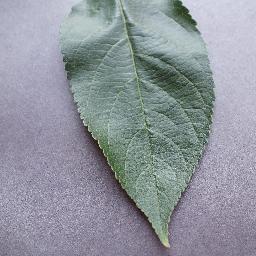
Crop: apple
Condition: healthy